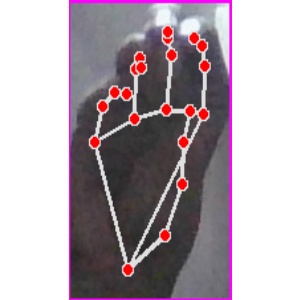
अक्षर: ङ